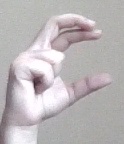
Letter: thal